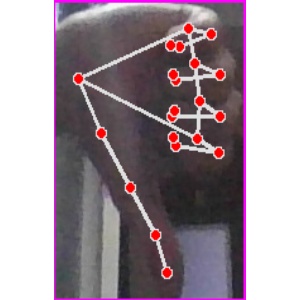
अक्षर: फ